Fire Stations of Oahu

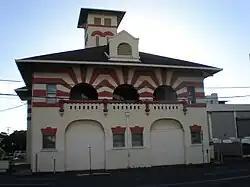
Palama Fire Station

The Honolulu Fire Department (HFD) operates their 44 Fire Stations on the Island of Oahu, and in and around Honolulu. Seven current or former stations are on the National Register of Historic Places, of which five are still in use today as fire stations.